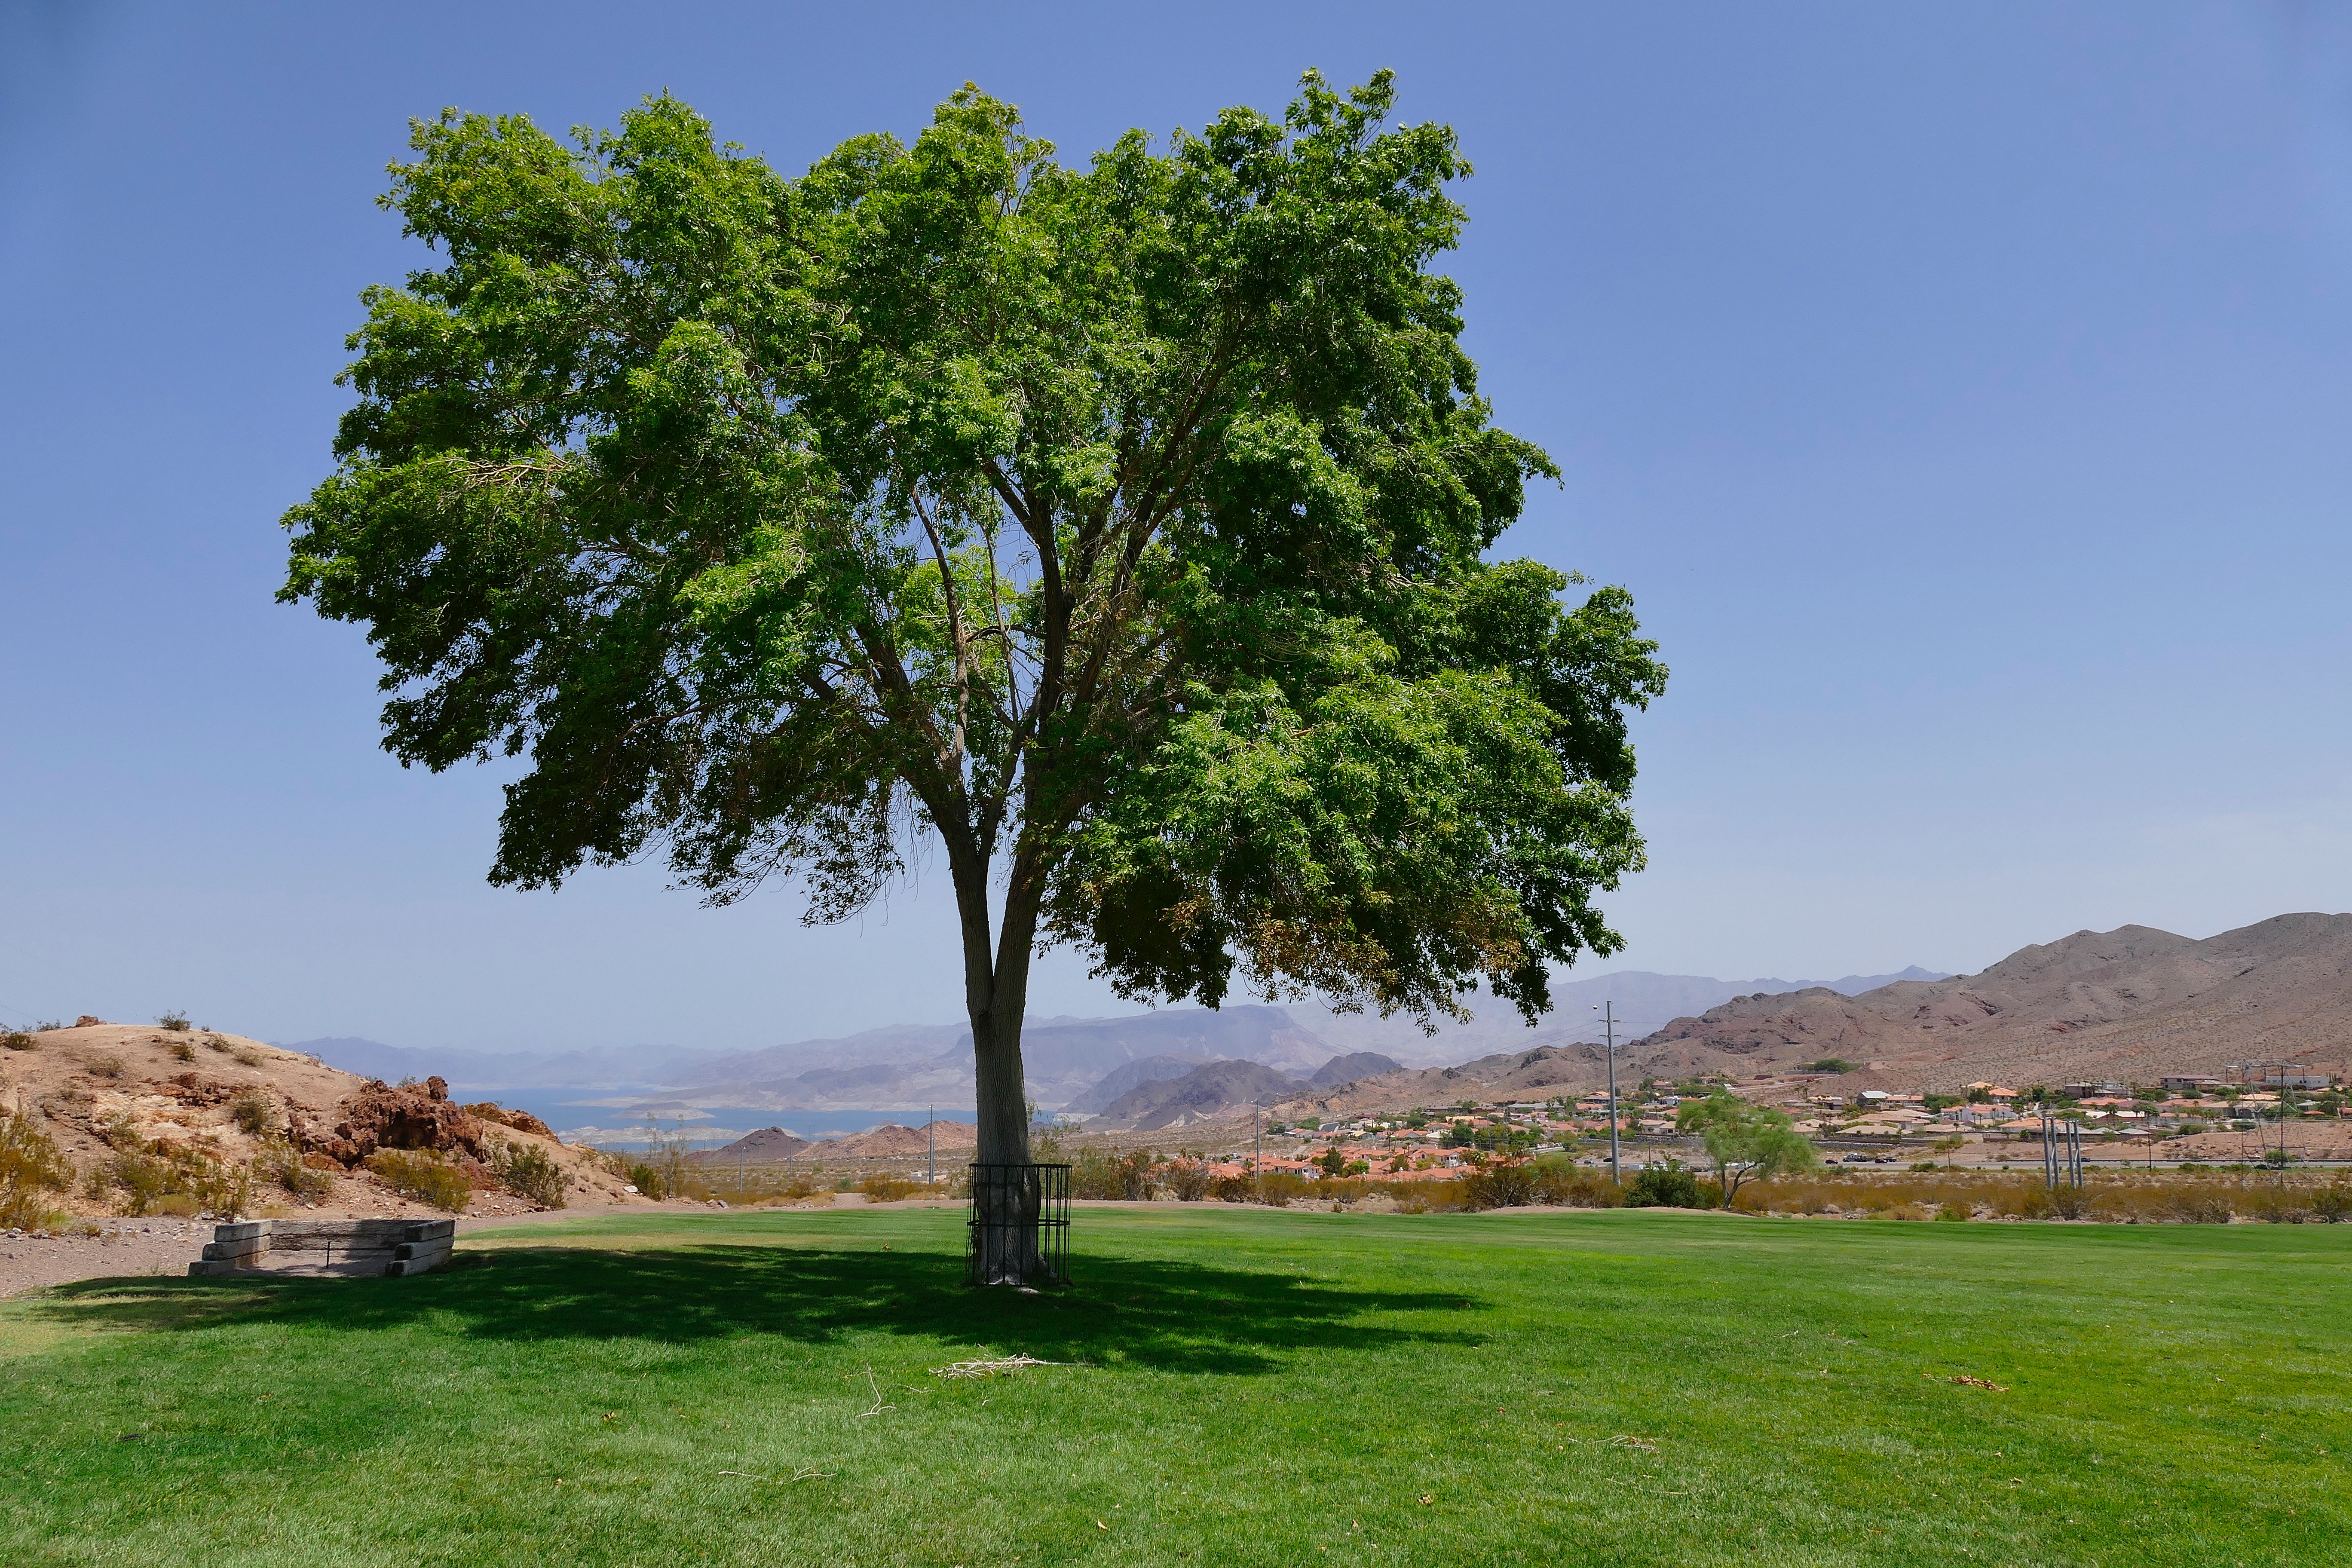
landscape, tree, grass, plant, meadow, hill, pasture, savanna, plain, grassland, plateau, ecosystem, flowering plant, biome, woody plant, land plant, land lot, arecales